Marantochloa

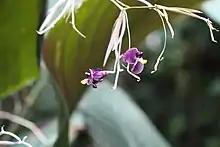
Flowers of "Marantochloa purpurea"

Marantochloa is a genus of plant in family Marantaceae described as a genus in 1860. It is native to tropical Africa and to islands in the Indian Ocean.